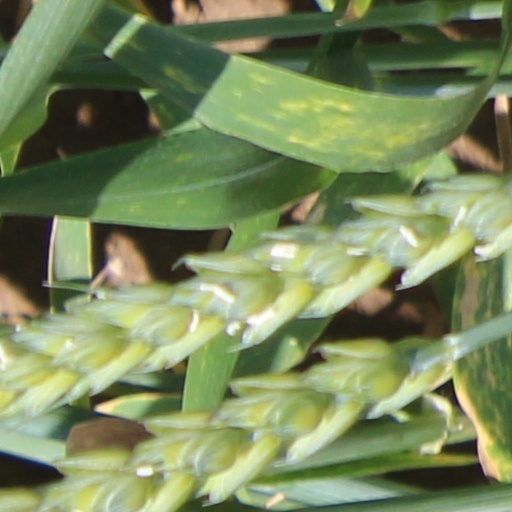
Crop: wheat